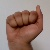
The image shows a hand gesture representing the letter 'A' in Indian Sign Language.